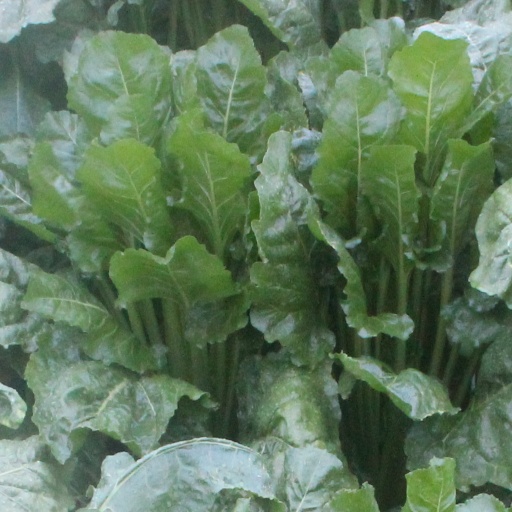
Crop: sugar beet